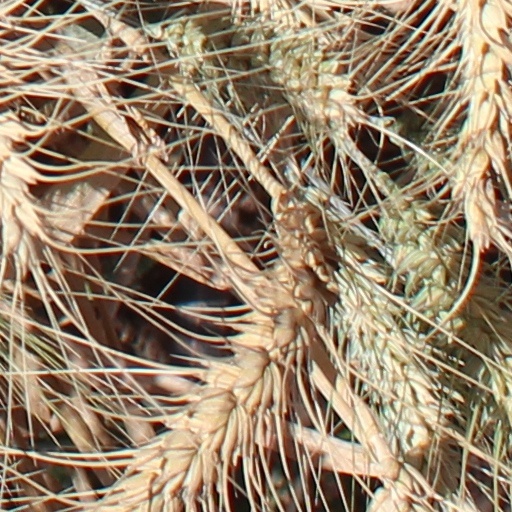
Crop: wheat